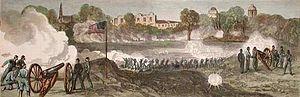
L'expédition de Jackson s'est déroulée à la suite de la reddition de Vicksburg, Mississippi en juillet 1863. Le major général de l'Union William T. Sherman commande l'expédition pour disperser les efforts de secours du général Joseph E. Johnston dans la région de Vicksburg.